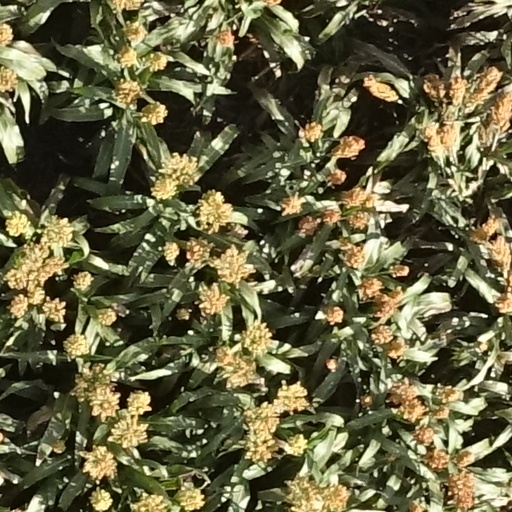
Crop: sorghum